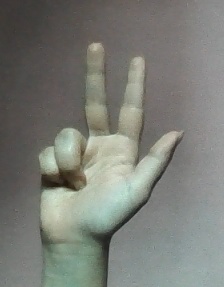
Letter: al